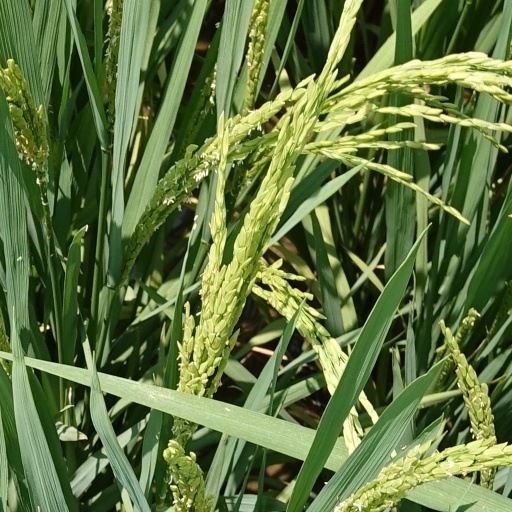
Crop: rice